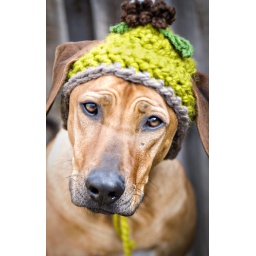
Roux: dog in hat